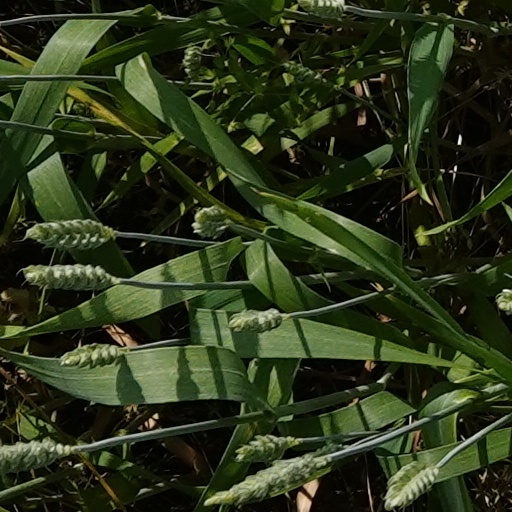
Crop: wheat